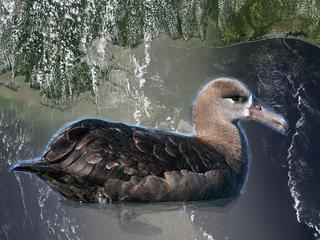
Bird species: Black_footed_Albatross
Bird type: waterbird
Background: water